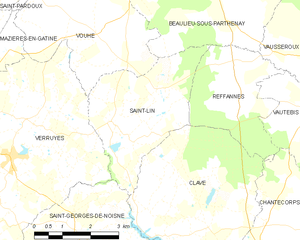
Carte des communes françaises Saint-Lin